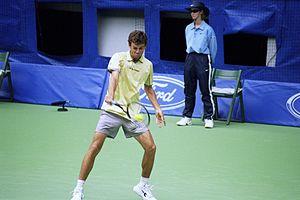
Gustavo Kuerten durant l'Open d'Australie 2001
Gustavo Kuerten, né le 10 septembre 1976 à Florianópolis, est un joueur de tennis brésilien, professionnel de 1995 à 2008. Surnommé « Guga », il remporte vingt titres en simple sur le circuit ATP, dont trois tournois de Roland-Garros, un Masters et cinq Masters 1000. Il est le meilleur joueur de tennis de l'histoire du Brésil.